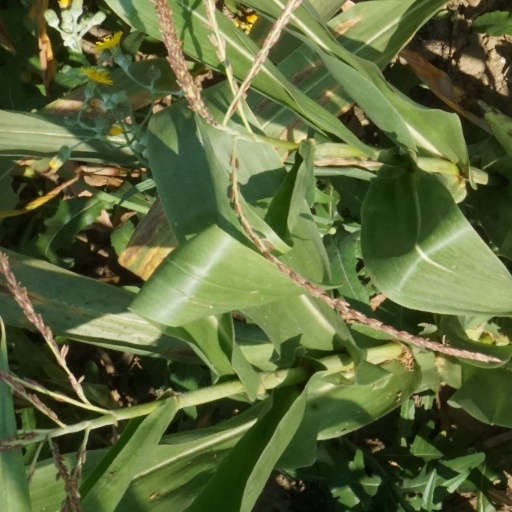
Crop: maize; corn